Sky position (RA, Dec in degrees): 36.487, -6.003
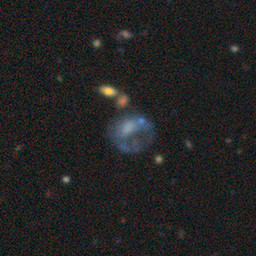
Galaxy morphology: Disturbed Galaxies